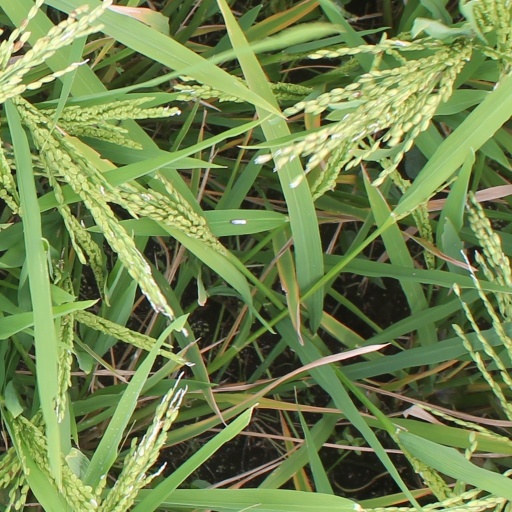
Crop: rice